T (New York City Subway service)

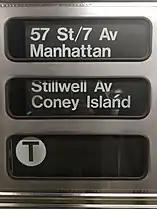
T appearing on an R32 rollsign

The T was discontinued on November 26, 1967, after the Chrystie Street Connection opened. This connection linked the new express tracks of the IND Sixth Avenue Line to the Manhattan Bridge, allowing for increased subway service between Brooklyn and Midtown Manhattan. As a consequence, the connection between the Nassau Street Line and the Manhattan Bridge was severed, ending the Nassau Street Loop in Lower Manhattan. The BB, a Sixth Avenue Line service which formerly operated solely in Manhattan, was now extended to Brooklyn via the Manhattan Bridge, running along the BMT Fourth Avenue Line and BMT West End Line to Coney Island. This new B service replaced T and TT service into Manhattan. However, late-night and Sunday shuttle service between Coney Island and 36th Street was still labeled TT. The new color scheme for subway routes introduced that day included a blue TT bullet. On July 1, 1968, the TT designation was discontinued entirely with late-night and Sunday shuttle service labeled B instead.